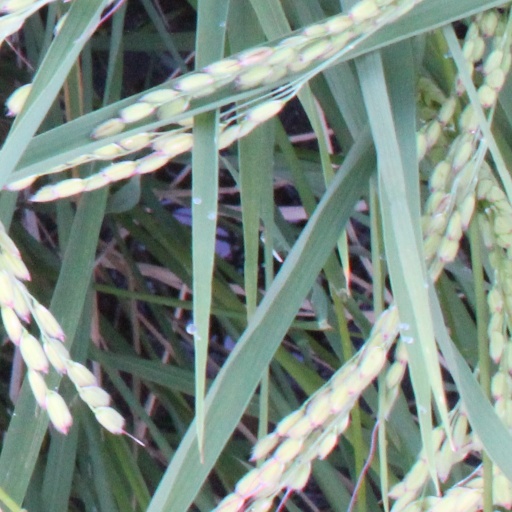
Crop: rice